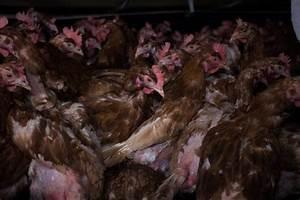
chicken